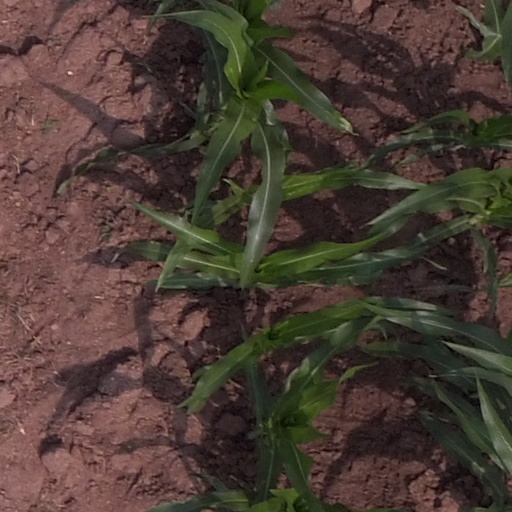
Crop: maize; corn